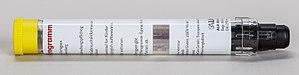
Un auto-injecteur d'adrénaline est un dispositif médical permettant d'injecter une dose mesurée ou des doses d'épinéphrine au moyen de la technologie des auto-injecteurs. Il est le plus souvent utilisé pour le traitement de réactions allergiques aigües afin d'éviter un choc anaphylactique. Le premier auto-injecteur d'épinéphrine a été mis sur le marché dans les années 1980. Les noms commerciaux les plus connus de ces injecteurs sont EpiPen, Anapen et Twinject.